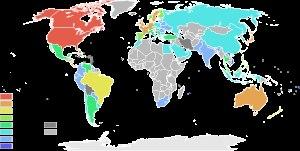
McDonald's Corporation [məkˈdɑnəldz ˌkɔɹpəˈɹeɪʃən] est une chaine de restauration rapide américaine présente dans le monde entier, fondée par l'homme d'affaires Ray Kroc en 1952 après qu'il eut acheté les droits à une petite chaîne de hamburger exploitée à partir de 1940 par Richard et Maurice McDonald.